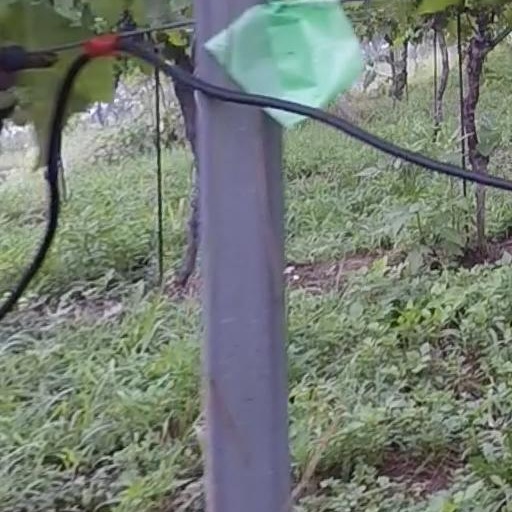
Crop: grape